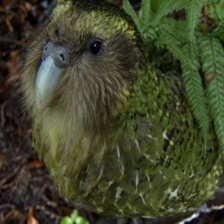
Species: KAKAPO
Scientific name: STRIGOPS HABROPTILUS